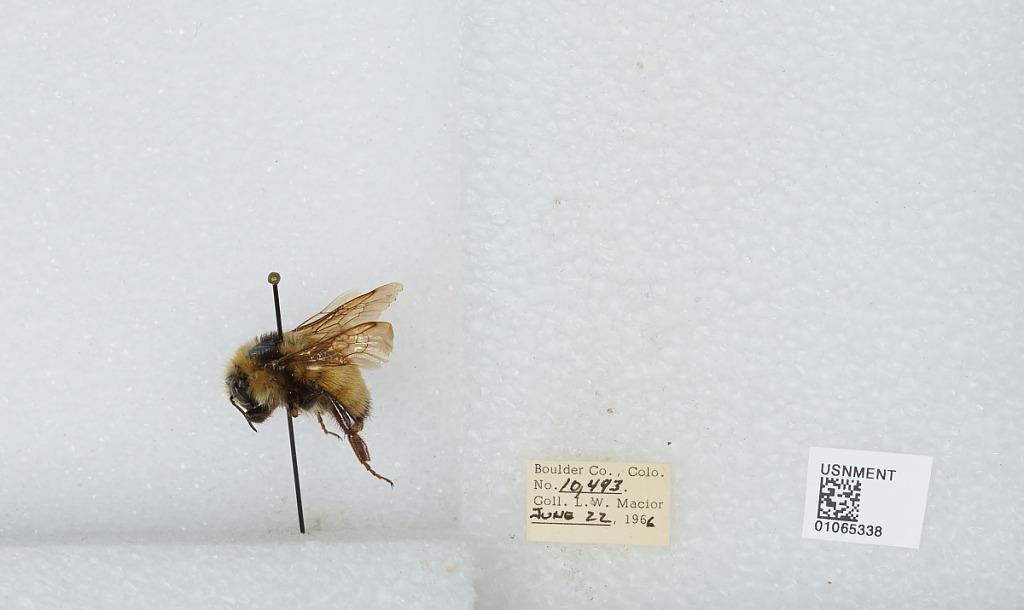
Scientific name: Bombus (Pyrobombus) bifarius Cresson
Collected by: L. Macior
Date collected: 1966-6-22
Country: United States
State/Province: Colorado
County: Boulder
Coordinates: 40.0017, -105.308